State of the Nation Address (Philippines)

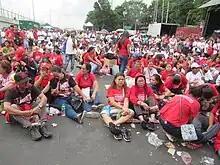
Marcos Loyalists in the 85th State of the Nation Address

Recent addresses have been the subject of criticism by various sectors for being too ostentatious and flashy, with politicians and media personalities treating the event as a red carpet fashion show, thus others dubbing it as the country's version of the Met Gala. Former Senator Miriam Defensor Santiago blasted the organizers and called the event a "thoughtless extravagance" where "peacocks spread their tails and turn around and around, as coached by media in a feeding frenzy."